Graham Fellows

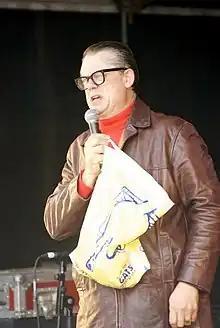
John Shuttleworth at The Big Chill in 2010

In 1986 Fellows created John Shuttleworth, a middle-aged, aspiring singer-songwriter from Sheffield, South Yorkshire, with a quiet manner and slightly nerdish tendencies. His musical talents are usually expressed through his Yamaha PSS680 portable keyboard, and his repertoire includes such songs as "Pigeons in Flight" – a song which Shuttleworth attempted to have selected for the Eurovision Song Contest. A spoof documentary about his road to submitting a song for Eurovision, called "Europigeon," featured such past Eurovision stars as Clodagh Rodgers, Lynsey de Paul, Bruce Welch, Katrina Leskanich (from Katrina and the Waves), Johnny Logan, Cheryl Baker and Brotherhood of Man. He has released a number of albums and singles as John Shuttleworth.